Simnas

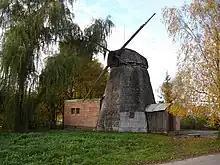
Ažuoliniai (Bambininkai) windmill. Photo circa 2006.

At the dawn of the 20th century, people started to demand more entertainment. In 1926 Jews established the sports club "Maccabi". Lithuanians in 1934 formed a football team and built a pitch. Since then, football has become the most popular sport. Throughout its long history, the football team has changed the name many times: "Žalgiris" (1945), "Rajono Koopsajunga" (1955), "Kooperatininkas" (1957), "Nemunas" (1958), "Dzūkija" (1970), "Melioratorius" (1979), "Peletrūnas" (1985), "Dzūkija" (1996) and football club "FK Simnas" (2001).